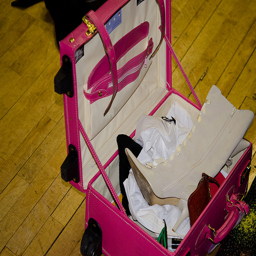
An opened pink suit case filled with clothes and shoes.
Pink suitcase with clothing articles sits on wooden flooring.
this is a small suitcase with a white boot inside
A small box contains a boot and other types of clothing.
The boot is inside of a pink suitcase.